Freddy García

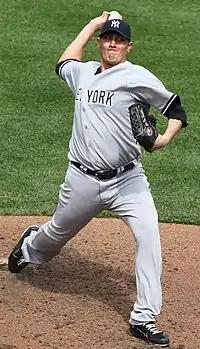
García pitching for the New York Yankees in 2011

On January 31, 2011, García agreed to a minor league contract with the New York Yankees worth $1.5 million. On March 25, 2011, the Yankees announced that García would be added to the major league starting rotation. He finished the 2011 season with a solid 12–8 record and a 3.62 ERA, however, he was consistently hammered by teams with .500 or better records, most notably the Boston Red Sox. García was on the mound in relief as the Sox won their second game of the season on April 10, as well as 2 other losses on May 15 and June 7. However, García did manage to defeat the Red Sox on September 24.